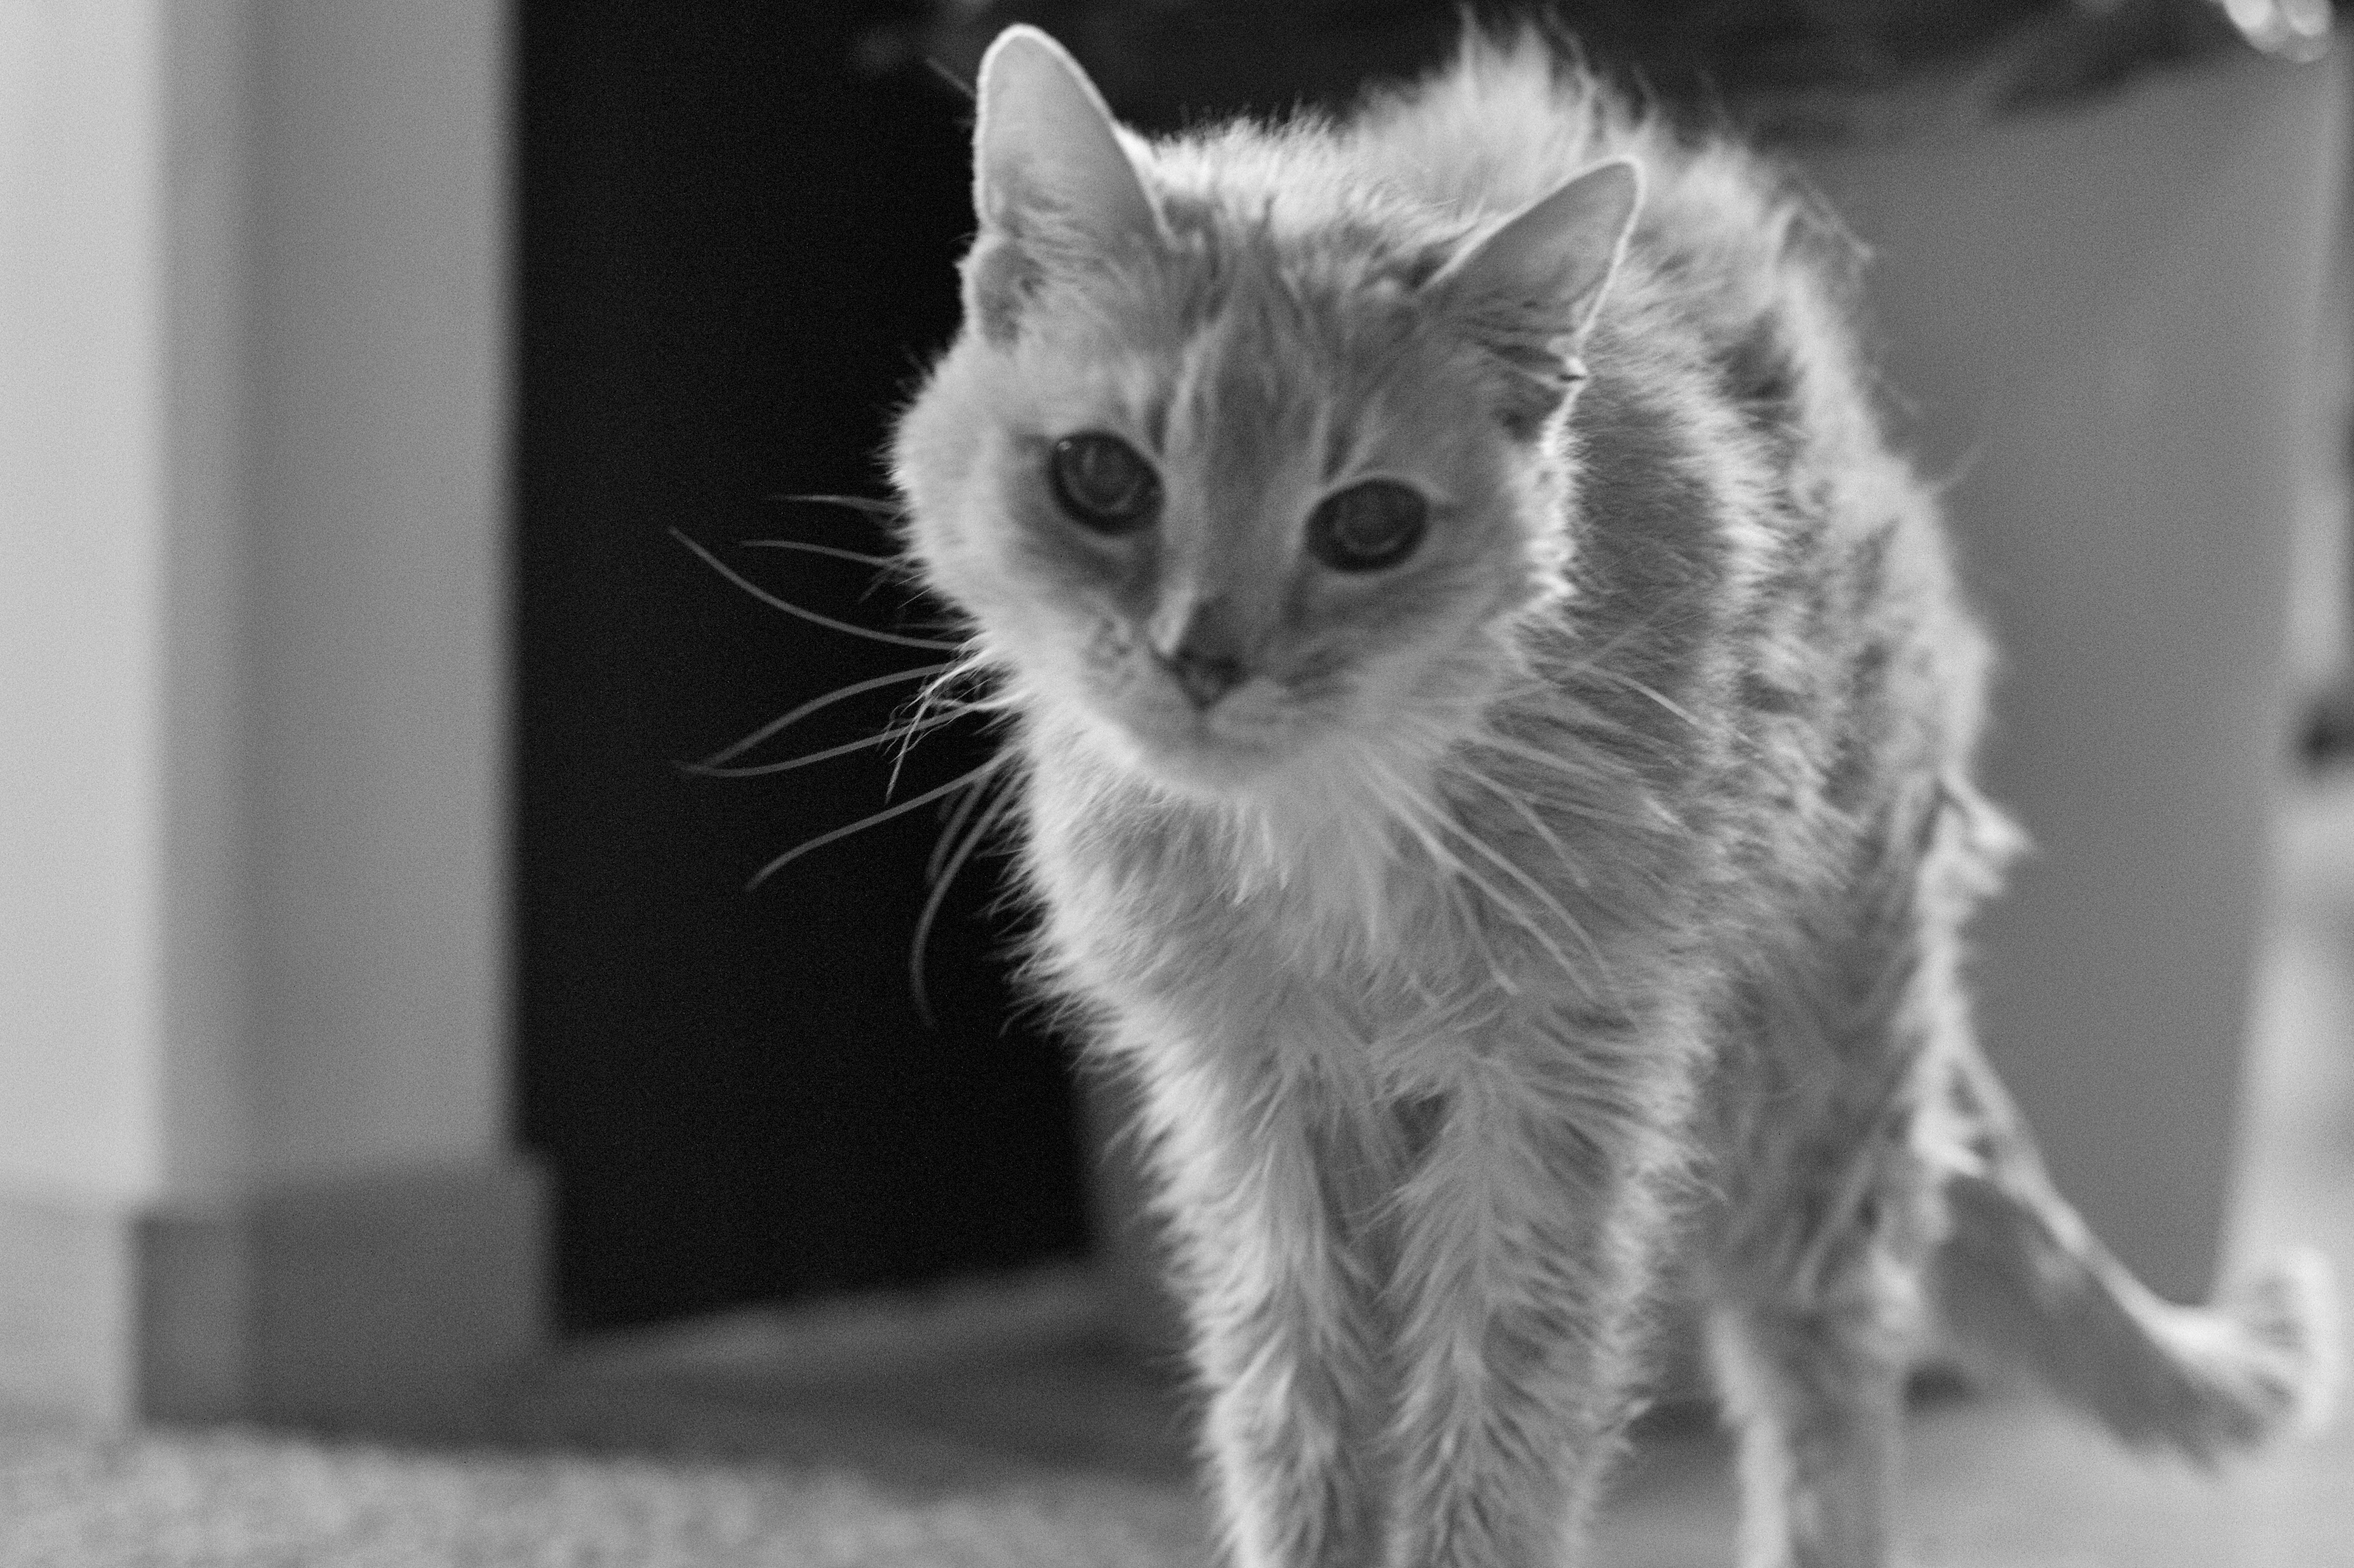
black and white, kitten, cat, mammal, monochrome, fauna, bw, whiskers, vertebrate, 2013365, wild cat, monochrome photography, small to medium sized cats, cat like mammal